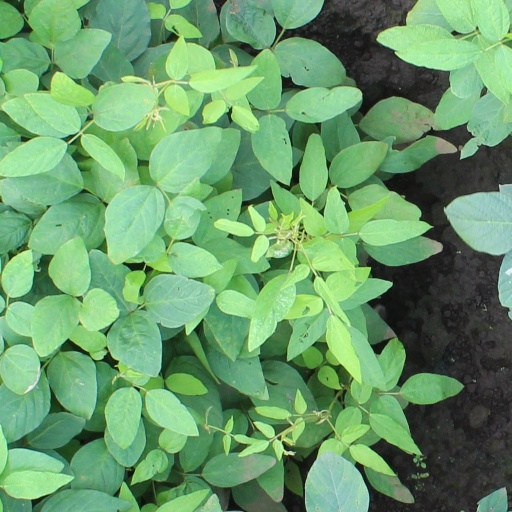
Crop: soybean